Francis Bridgeman (Royal Navy officer)

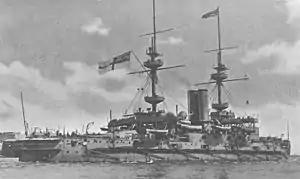
The battleship , Bridgeman's flagship as Commander-in-Chief of the Home Fleet

Bridgeman became First Sea Lord in November 1911, and allegedly "got the job by default. From a thin list, Bridgeman had one unusual quality in the pre-1914 navy: a willingness to delegate". By October 1912 he had clashed with First Lord of the Admiralty Winston Churchill on technical issues as well as matters relating to a perceived overriding of naval traditions. Churchill's actions were denigrating the authority of senior officers and harming the efficiency of the service, thought Bridgeman, who planned to take his case to Prime Minister H. H. Asquith and King George V. Churchill acted on reports of personal correspondence from Bridgeman to other officers concerning his attacks of appendicitis and bronchitis, and advised Bridgeman on 2 December 1912 that his resignation would be accepted. He was replaced that month. It was subsequently acknowledged, in response to questions in Parliament, that the initiative for resignation on grounds of health emanated from Churchill rather than from Bridgeman himself. In the opinion of one historian: "The combination of frequent change and weak appointees (Wilson, Bridgeman and Battenberg) ensured that the professional leadership of the Royal Navy lost its direction in the four years preceding the war." However, others have taken a more nuanced view of these men. Arthur Marder wrote that while Bridgeman and Battenberg "were not especially forceful and allowed Churchill a good deal of rope", Bridgeman "did possess sound judgement and he might have made a moderately successful First Sea Lord had he served under anybody but Churchill." Indeed, it was Bridgeman's efforts to blockade some of Churchill's more controversial schemes that led to his dismissal, as he himself recognized in a letter to Francis Hopwood: "I was forced out "without" warning, but it was not because I was too weak, but because I was too strong!"